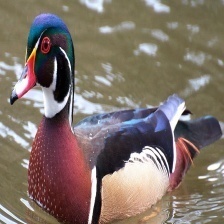
Species: WOOD DUCK
Scientific name: AIX SPONSA
ImageNet parent category: drake